Wazir Khan Mosque

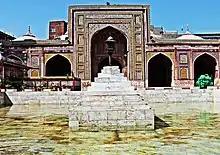
The main prayer hall opens to an ablution pool.

Passage through the portal and octagonal chamber leads into the mosque's central courtyard. The courtyard measures approximately 160 feet by 130 feet, and features high arched galleries surrounding a central brick paved courtyard - a typical feature of imperial Persian mosques in Iran.